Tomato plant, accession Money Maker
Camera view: vertical (180 deg); turntable rotation: 90 degrees
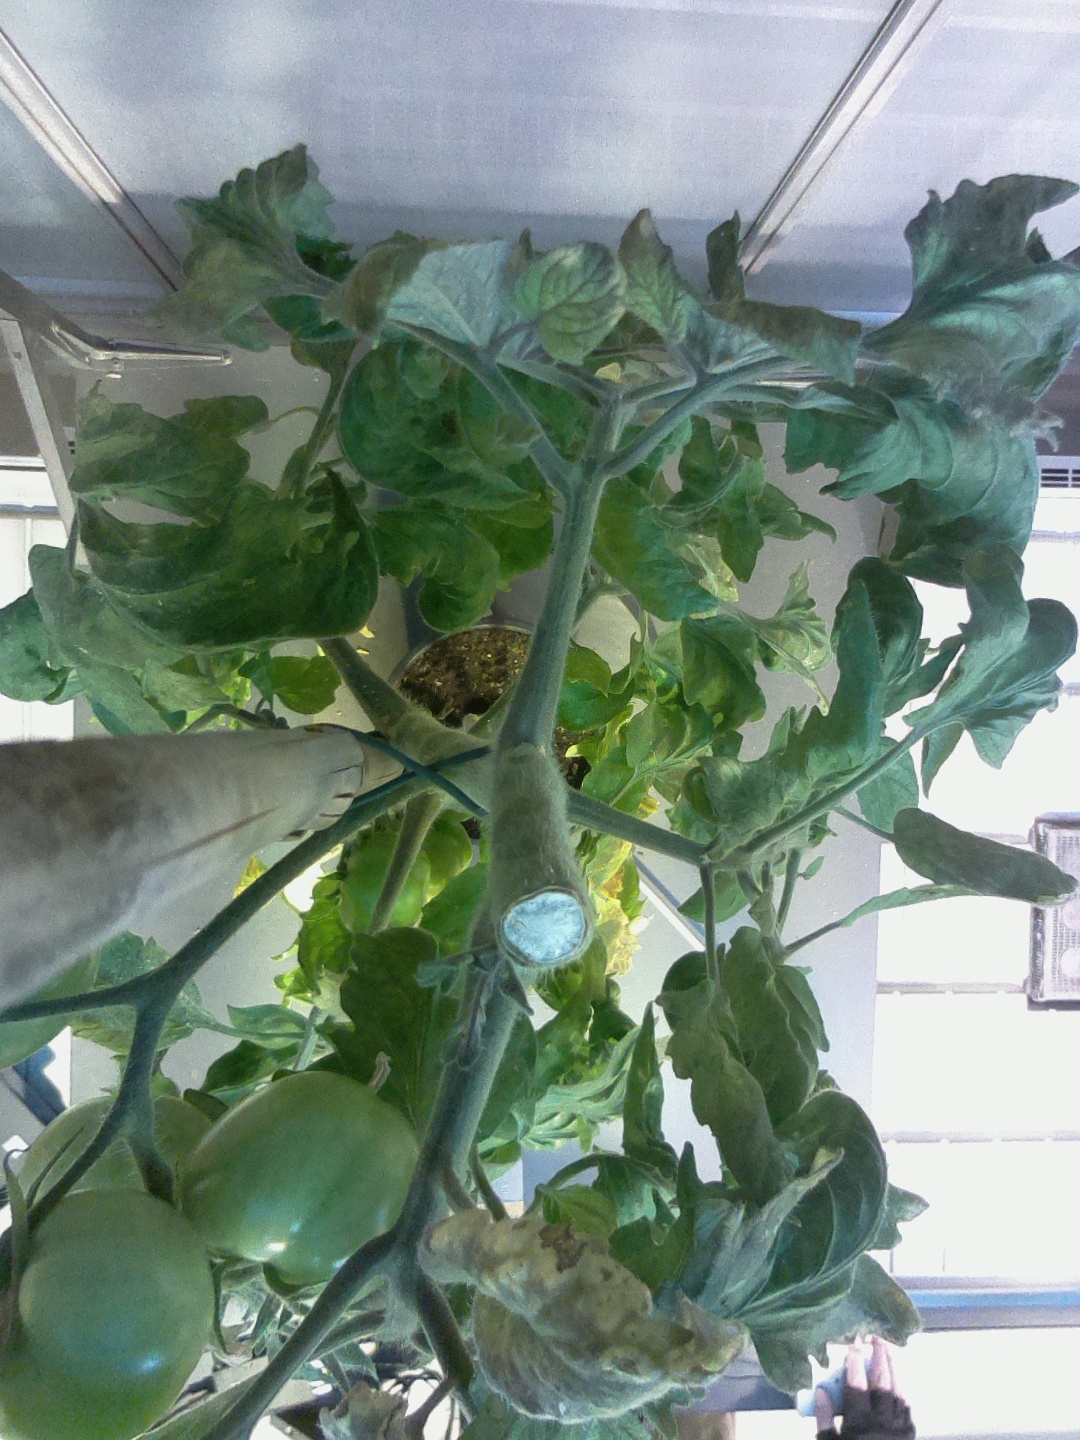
BBCH growth stage 80: fruits start showing typical ripe color (orange -> red)